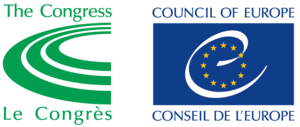
Le Président du Congrès des pouvoirs locaux et régionaux du Conseil de l'Europe est élu par le Congrès. Son mandat est de deux ans et demi. Il est élu à tour de rôle parmi les représentants de la Chambre des Pouvoirs locaux et de la Chambre des régions.